Shindembaru Station

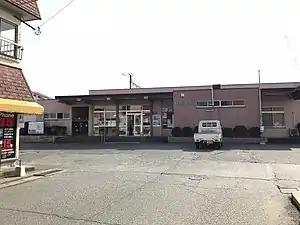
Shindembaru Station in April 2018

is a passenger railway station located in the city of Yukuhashi, Fukuoka Prefecture, Japan. It is operated by JR Kyushu.